Hundred of Nuriootpa

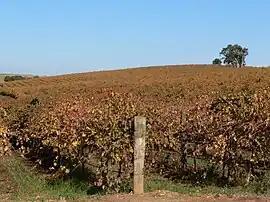
Vineyards at Gomersal in the hundred's southeast

The Hundred of Nuriootpa is a cadastral unit of hundred in the County of Light, South Australia split between in the eastern Adelaide Plains and western Barossa Valley. Named in 1847 for an indigenous term officially thought to mean "bartering place" and traditionally used as neutral ground for trading between various indigenous tribes, it is bounded on the south and east by the North Para River.